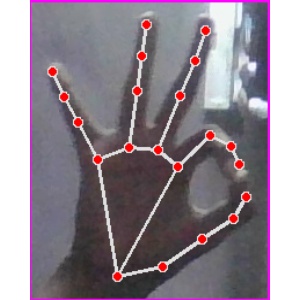
अक्षर: ण